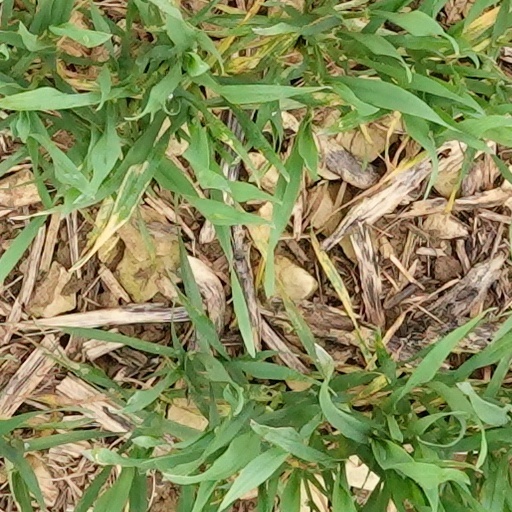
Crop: wheat